Charles Howard-Bury

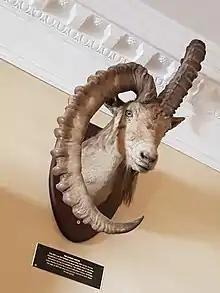
Howard-Bury's famed 'curved antler' ibex which he shot in the Tian Shan mountain range in Asia during his expedition in 1921 which is now on display in the Greville Arms Hotel in Mullingar, Ireland

He was awarded the 1922 Founder's Medal of the Royal Geographical Society for his leadership of the expedition.